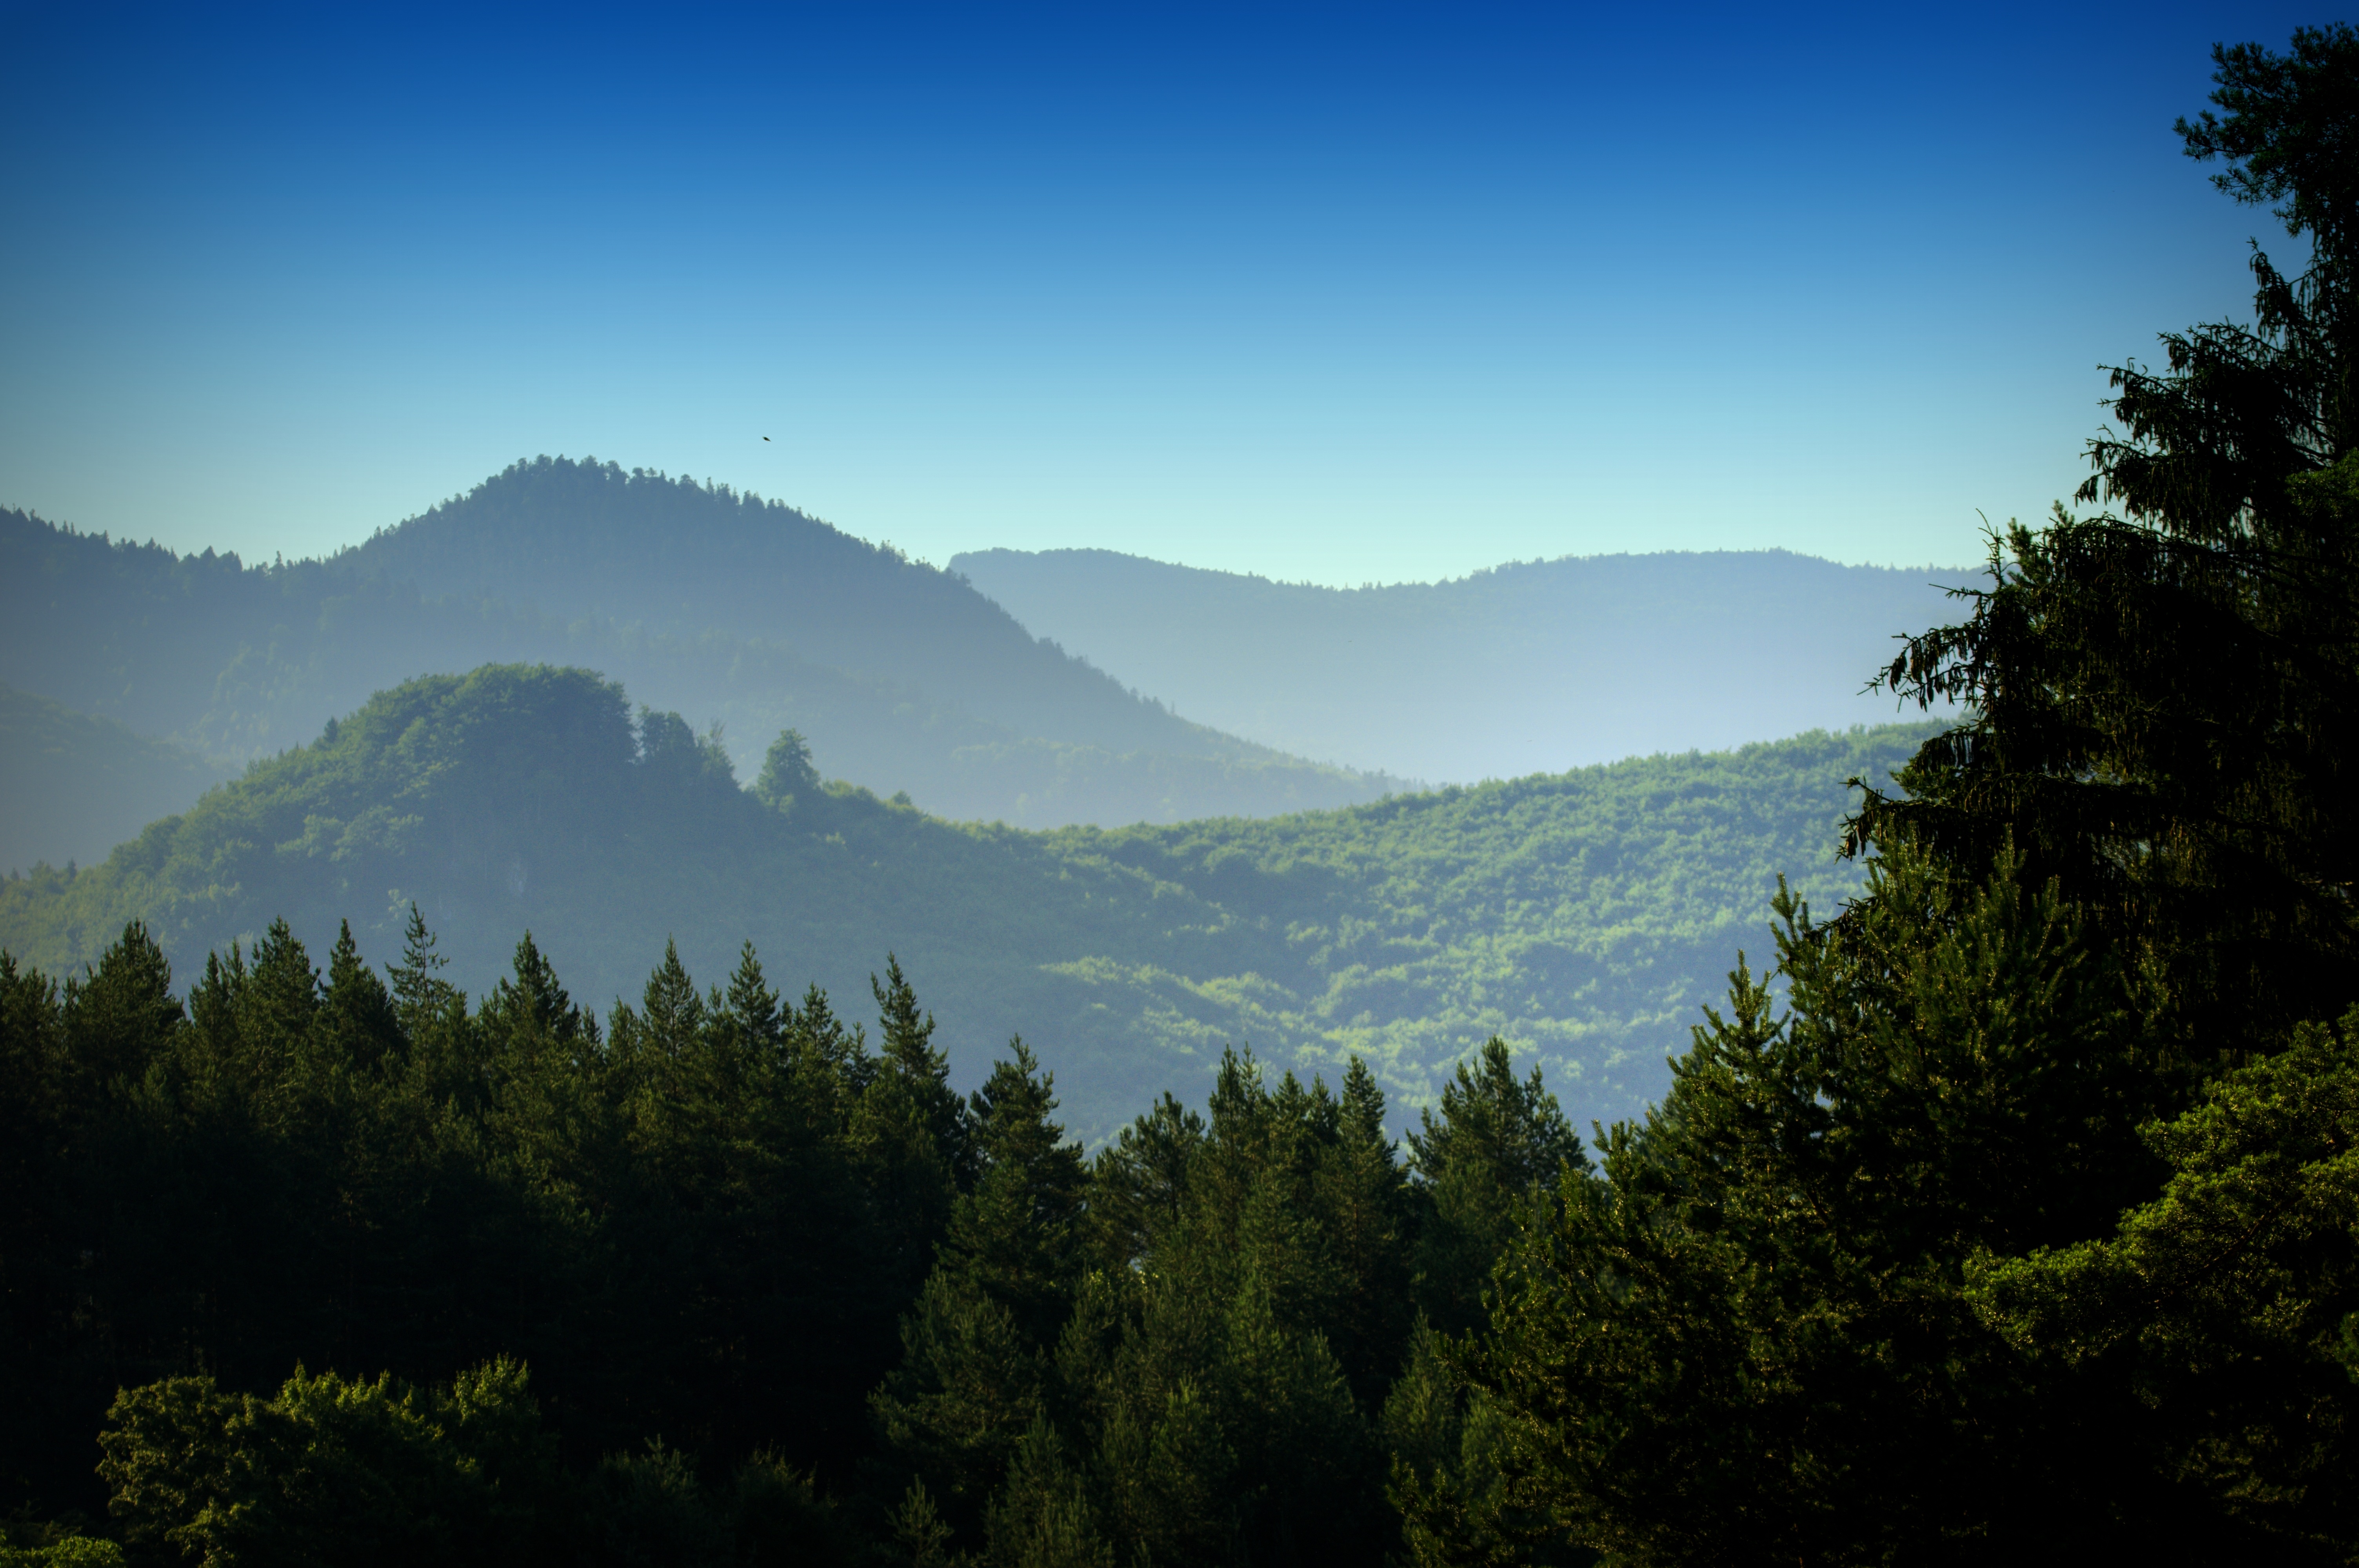
landscape, tree, nature, forest, wilderness, mountain, cloud, mist, morning, hill, view, dawn, valley, mountain range, ridge, blue sky, trees, mountains, forests, plateau, habitat, slovakia, landform, natural environment, geographical feature, atmospheric phenomenon, mountainous landforms, spruce forests